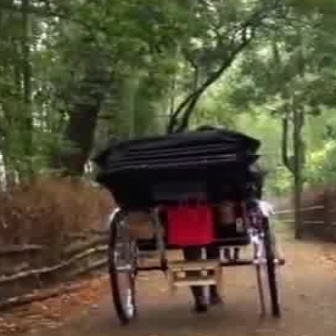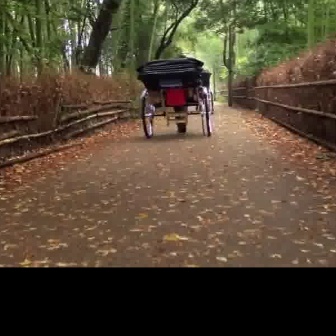
  Please identify the target specified by the bounding box [86,127,282,323] in the first image and locate it in the second image. Return the coordinates in [x_min,y_min,x_max,y_max] format.
Answer: [134,56,214,137]